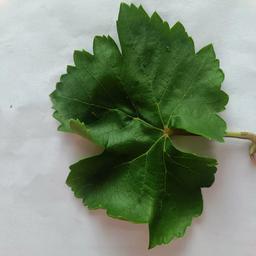
Label: Healthy Leaves